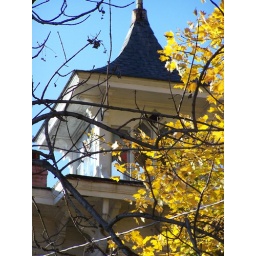
Check out the windows in this. It was hard to see with all of the trees around it.